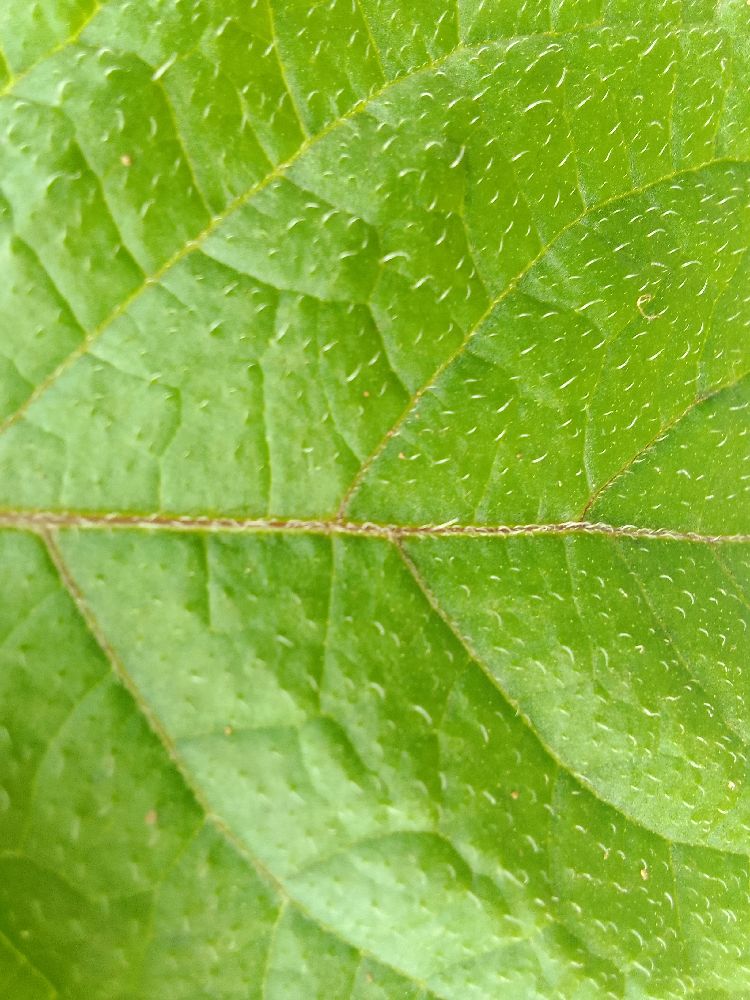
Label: Healthy